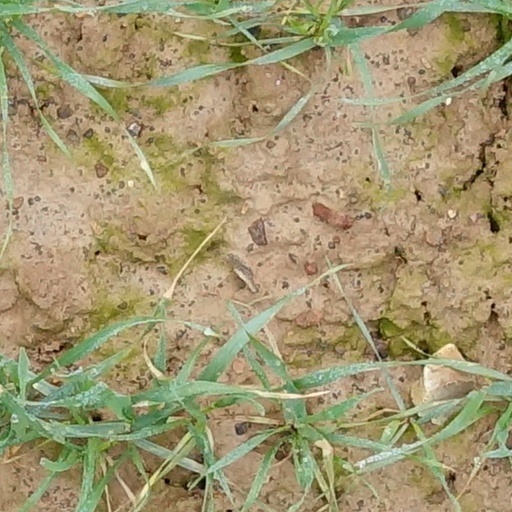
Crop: wheat